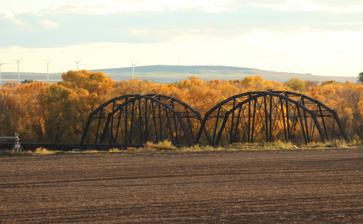
Building: Ririe A Pegram Truss Railroad Bridge
Country: United States of America
Year built: 1894
United States historic place Ririe A Pegram Truss Railroad Bridge U.S. National Register of Historic Places Show map of Idaho Show map of the United States Nearest city Ririe, Idaho Coordinates 43°39′59″N 111°44′16″W / 43.66639°N 111.73778°W / 43.66639; -111.73778 Area less than one acre Built 1894 Architect Pegram, George H. Architectural style Pegram through truss bridge MPS Pegram Truss Railroad Bridges of Idaho MPS NRHP reference No. 97000759 Added to NRHP July 25, 1997 The Ririe A Pegram Truss Railroad Bridge is a Pegram truss railroad bridge which crosses the Snake River 3 miles (4.8 km) north of Ririe , Idaho . The bridge, which carries a one-track section of the East Belt Branch , consists of two truss spans and is 420 feet (130 m) long by 18 feet (5.5 m) wide. The bridge was originally constructed for a crossing in Nyssa, Oregon in 1894 for the Union Pacific Railroad and was relocated to its current site in 1914, where it carried Oregon Short Line Railroad tracks. The bridge's Pegram truss design was the work of George H. Pegram , the chief engineer for Union Pacific; as Pegram held a patent on the design, all surviving Pegram truss bridges were commissioned during Pegram's tenure with the Union Pacific and Missouri Pacific railroads. The bridge was added to the National Register of Historic Places on July 25, 1997. See also List of National Historic Landmarks in Idaho National Register of Historic Places listings in Jefferson County, Idaho Ririe B Pegram Truss Railroad Bridge , another Pegram truss bridge on the East Belt Branch References